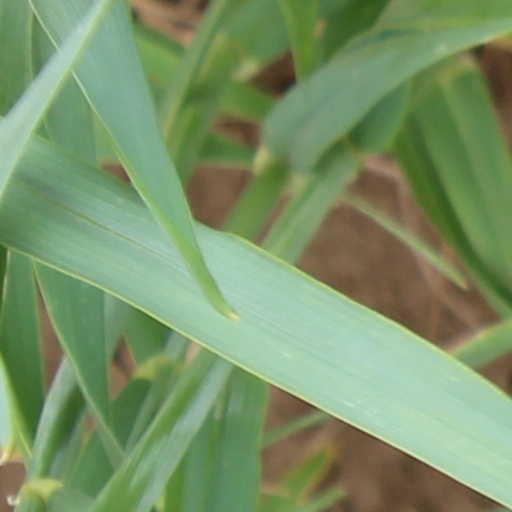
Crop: wheat